Bothy Culture

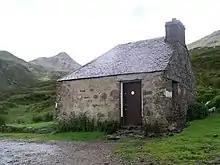
The traditional culture of Highland bothies gave the album its name.

Bennett explained "Bothy Culture" celebrates not only his own country's Gaelic culture and music, but also the music of Islam, for which he held a long-lasting fascination due to its vocals, modes and instrumentation being "similar in emotion" to Gaelic music styles, and the music of Scandinavia, which he found to have the same heavy-beat rowdiness and "solitary sweetness" of the ceilidh music he played in his upbringing. He felt he understood Islamic and Scandinavian music as soon as he heard them due to them expressing themselves without words: "I recognised them to be some past life I had lived through perhaps, or they seemed to well up under my fingers without my awareness."